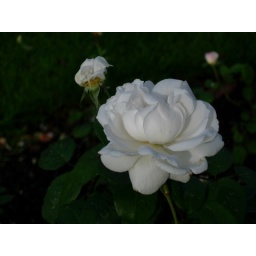
white roses in duke's garden